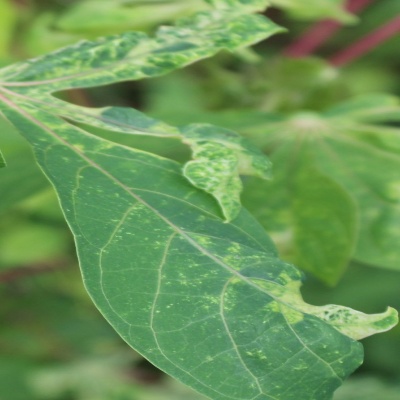
Crop: Cassava
Condition: mosaic